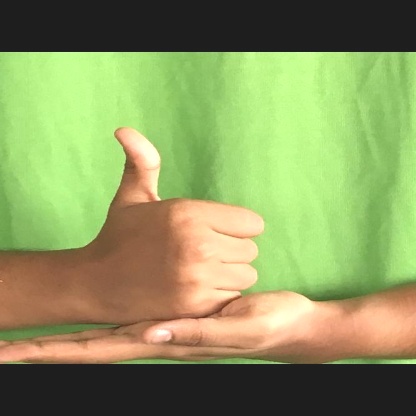
Mudra: Shivalinga